First Baptist Church of Brownsville

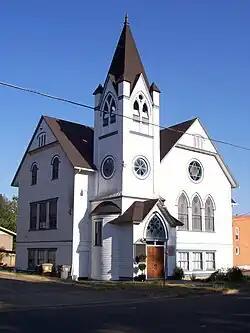

First Baptist Church of Brownsville is a historic church at 515 N. Main Street in Brownsville, Oregon.